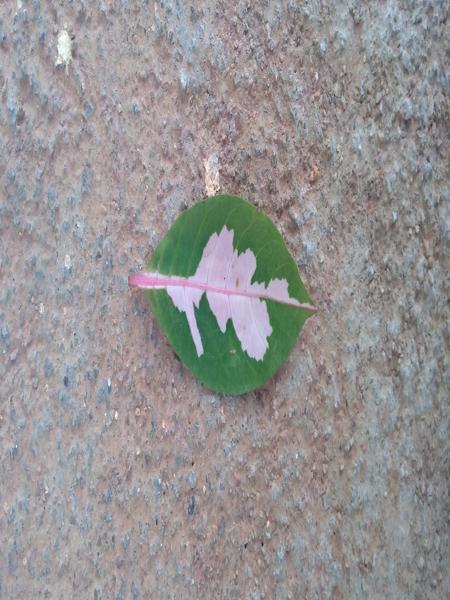
Plant: Caricature